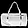
Label: Bag